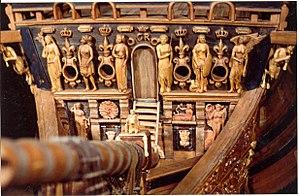
Le modélisme naval est une activité de loisir, qui consiste à construire un modèle à échelle réduite des navires anciens en bois, principalement de l'époque du XVIIᵉ et du XVIIIᵉ siècle, à partir de monographies.
Le Sovereign of the Seas est un navire de ligne de premier rang, lancé le 13 octobre 1637, en service dans la Royal Navy de 1638 à sa perte par incendie en 1697.